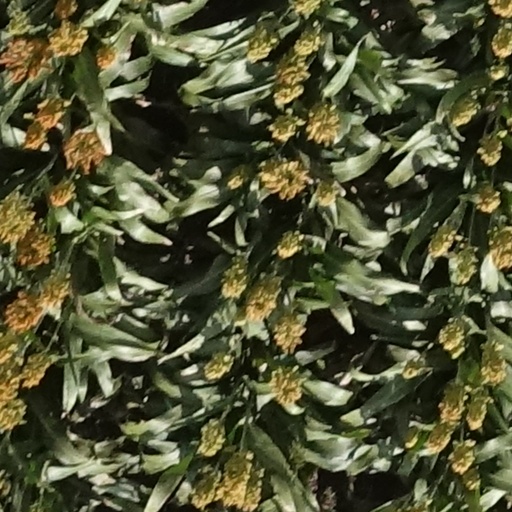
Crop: sorghum